M113A2 Firefighting Vehicle

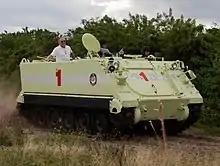
M113 Arnoured Rescue Vehicle used by the KSC Fire Department, Florida

M113s and variants such as the M548 are used by various fire departments and private companies around the world as firefighting vehicles, often employed to combat forest fires where terrain makes access for regular firefighting appliances difficult.